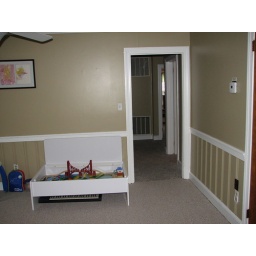
Den/toy room - standing in the kitchen entrance.